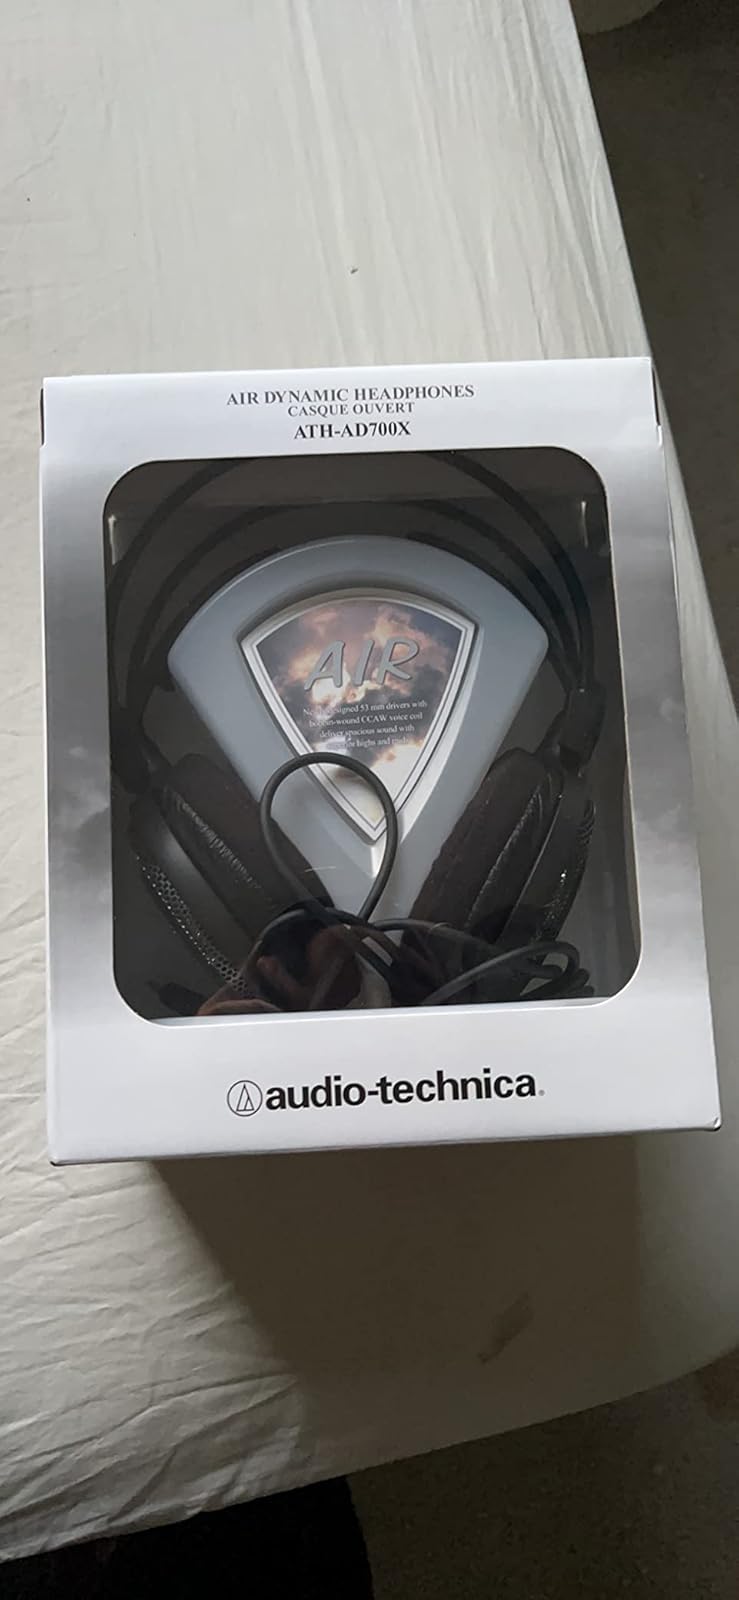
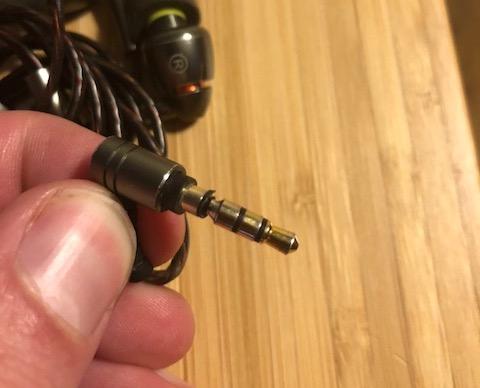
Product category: headphones
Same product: no